Joanna Sternberg

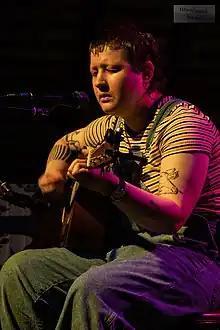
Sternberg performing in 2019

Joanna Sternberg (born August 18, 1991) is an American singer, songwriter, visual artist and multi-instrumentalist based in New York City.